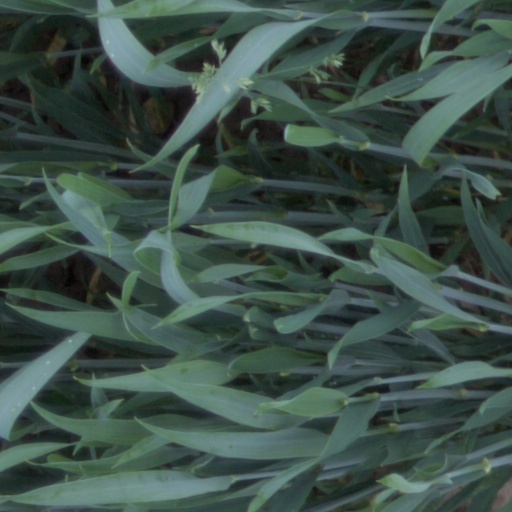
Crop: wheat